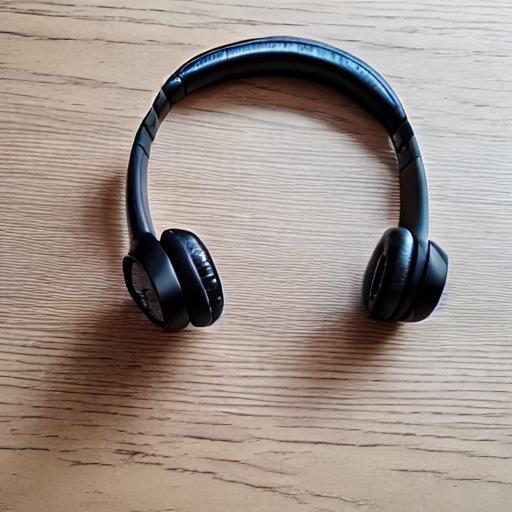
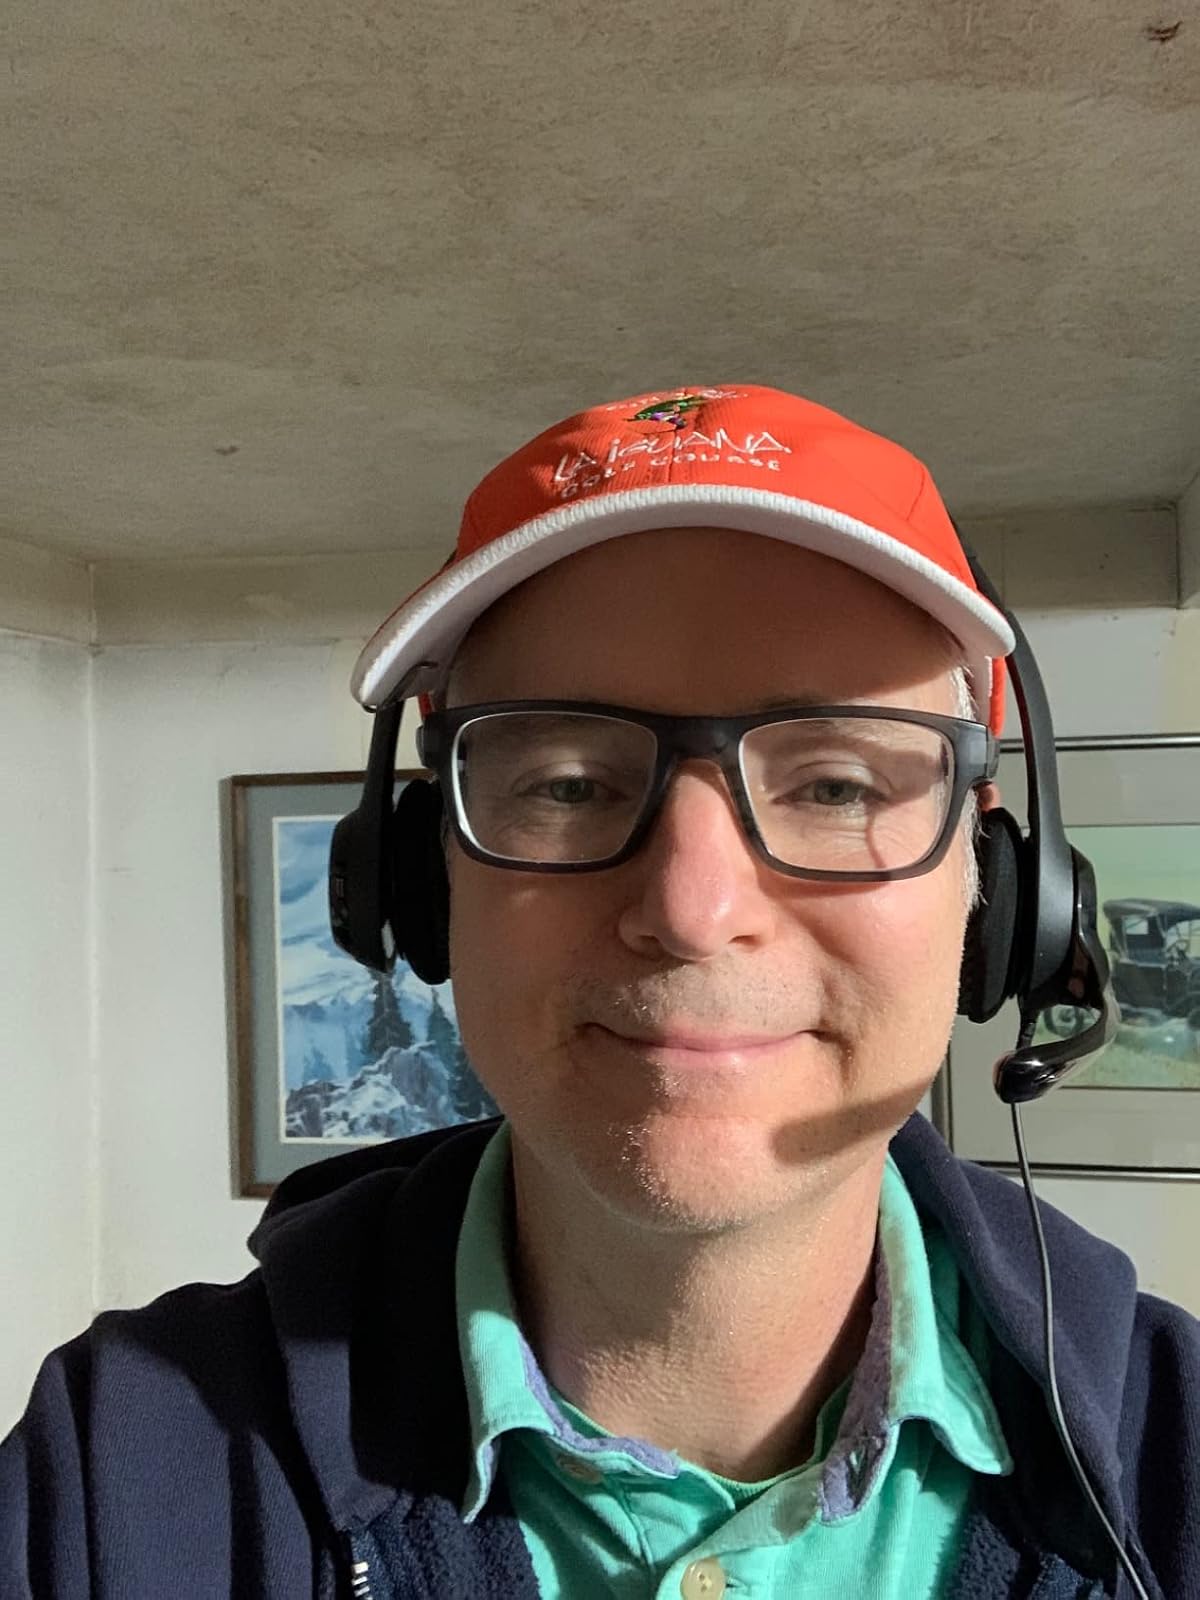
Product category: headphones
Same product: no